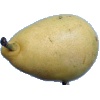
Label: Pear 2